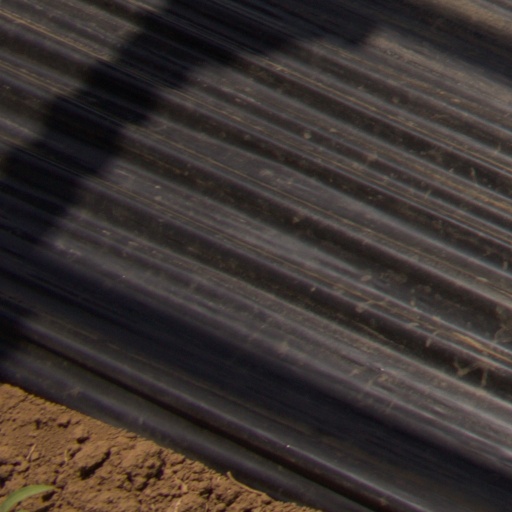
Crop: Jerusalem artichoke